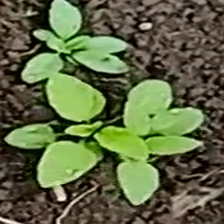
Weed species: Lamber_Quarter_plant(Chenopodium )